Welcome Chinese

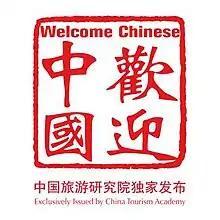
Welcome Chinese logo 2013-2016

Welcome Chinese is a hospitality standard, brand and company founded in 2013 and headquartered in China. It was developed by the marketing and communications firm Select Holding Ltd, together with the China Tourism Academy (CTA), board of the China National Tourism Administration (CNTA). Company's purpose is to help Chinese tourists to feel more comfortable, travel easier and feel welcome overseas. Another goal is to help global hotels/resorts, museums, amusement parks, transportation hubs and all other sightseeing and tourist destinations to reach China's market through promotional activities.